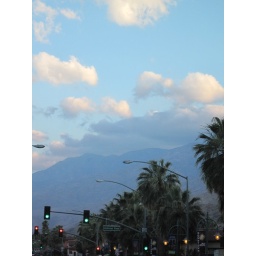
The mountain has its head in the clouds